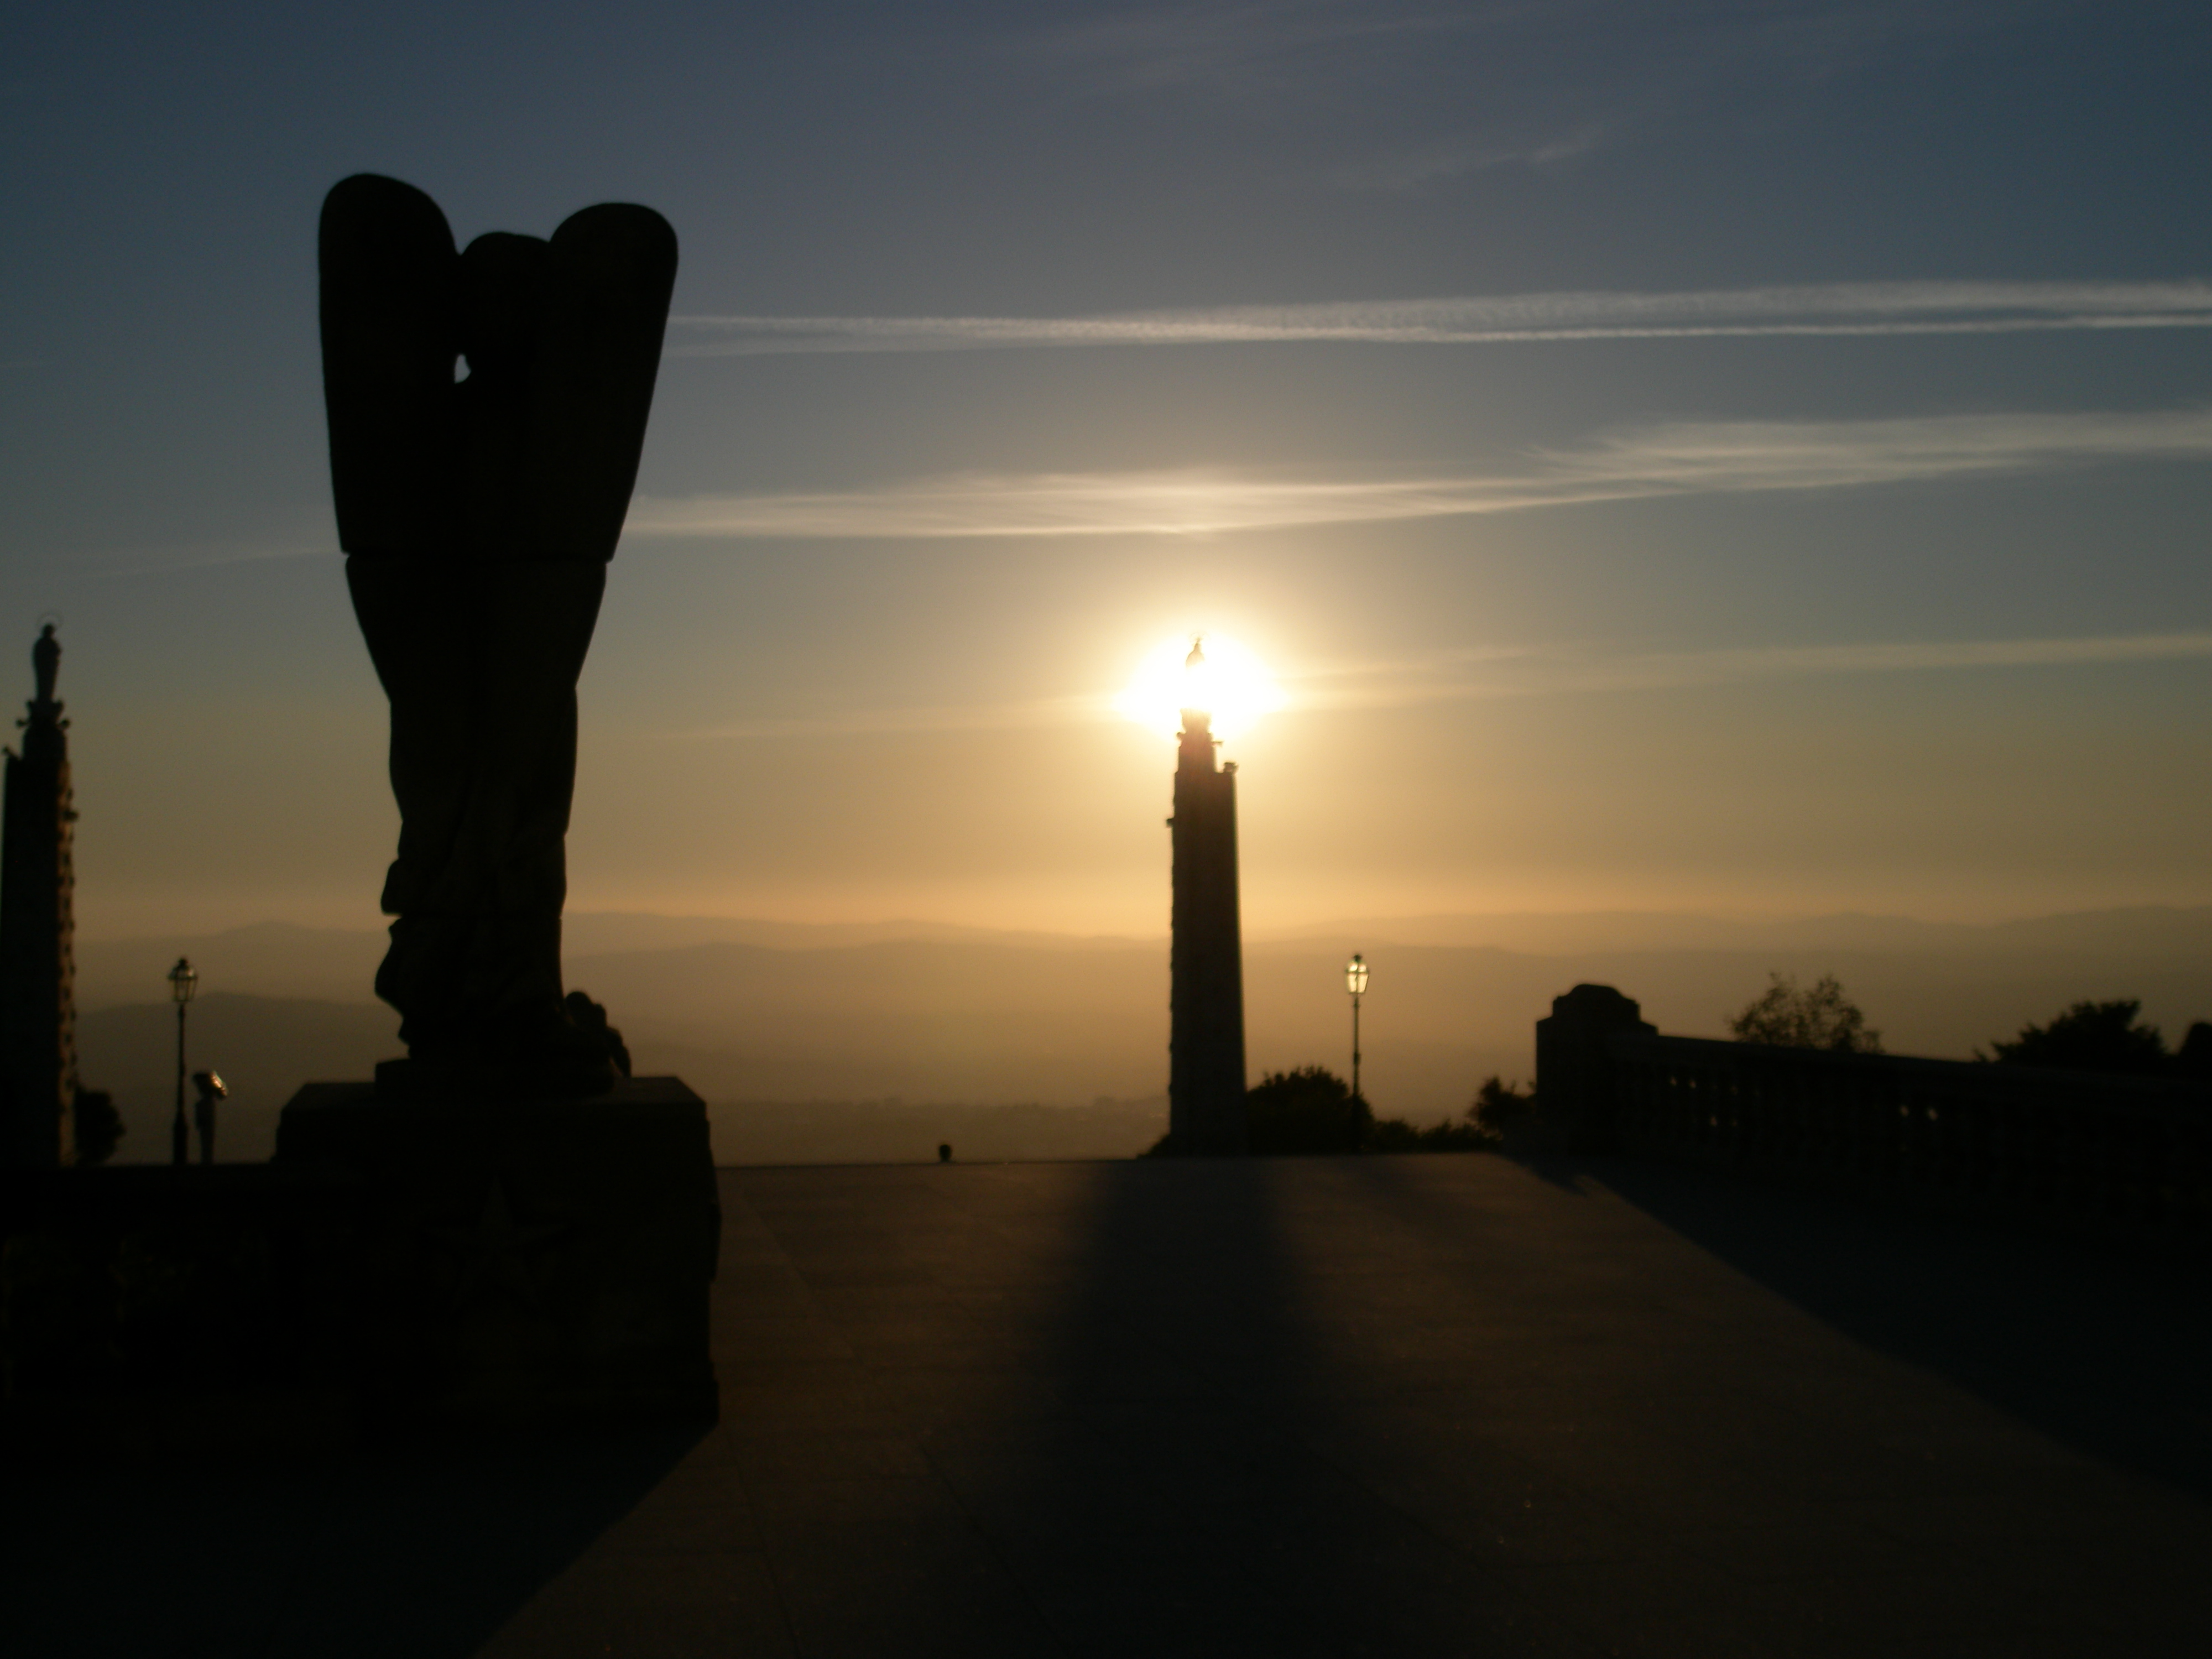
nature, sky, sunrise, dawn, morning, column, sunset, atmosphere, dusk, evening, horizon, sun, tower, sunlight, silhouette, cloud, monument, afterglow, calm